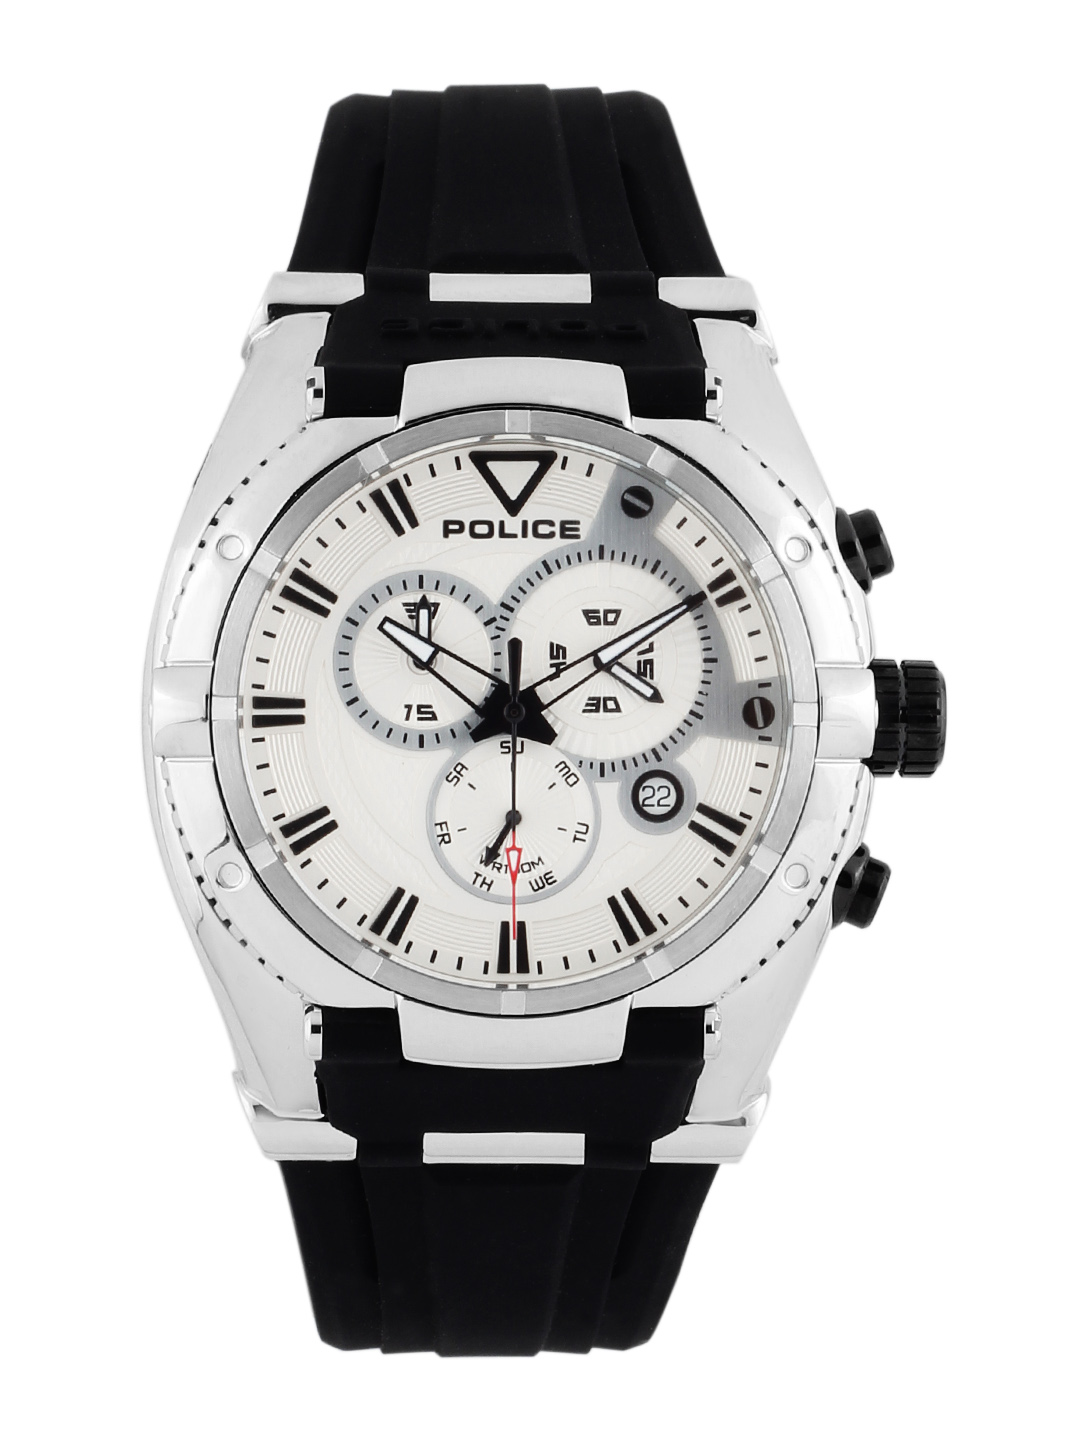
Police Men White Dial Chronograph Watch PL13092JS-04
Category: Accessories / Watches / Watches
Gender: Men
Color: White
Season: Winter 2016
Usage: Casual